Vajirunhis

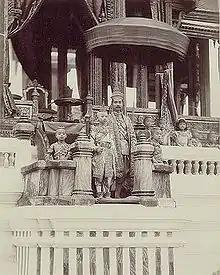
Maha Vajirunhis with his father, King Chulalongkorn, in court dress at the Grand Palace, 1890

In 1886, after the death of the last Vice King Bovorn Vichaichan, King Chulalongkorn chose not to appoint one of his brothers as a new Vice King, but instead appointed his eldest son as the Crown Prince of Siam. On 14 January 1886, he was officially introduced to his position with the title of "Sayam Makutrajakuman", or Crown Prince of Siam. From this appointment Sir Ernest Mason Satow, the British ambassador to Thailand, brought a telegraph of congratulations from Queen Victoria of the United Kingdom.